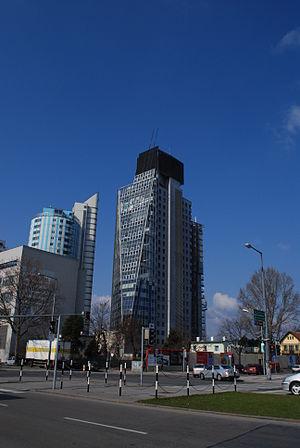
La Tour d'habitation SEG est un gratte-ciel situé à Vienne, en Autriche et achevé en septembre 1998.